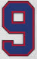
Number: 9